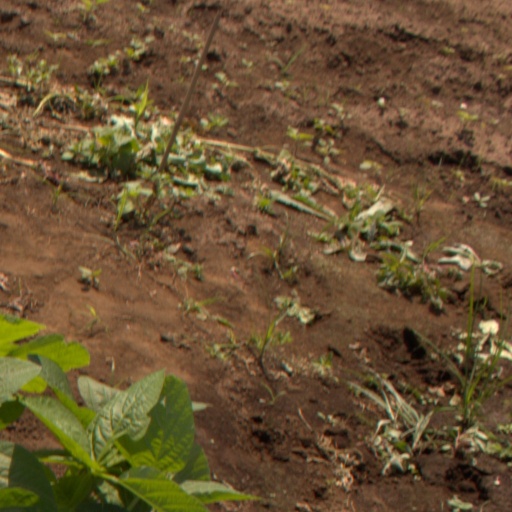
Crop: soybean